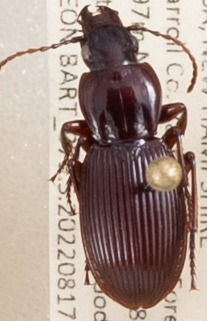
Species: Pterostichus tristis
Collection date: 2022-08-17
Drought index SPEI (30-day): -0.9
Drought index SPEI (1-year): -0.9
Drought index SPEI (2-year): -1.69